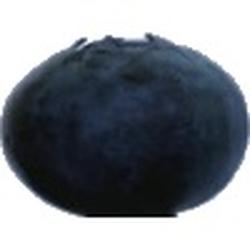
Label: Blueberry